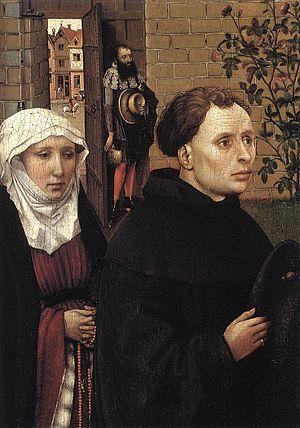
Le Triptyque de Merode ou Triptyque de l'Annonciation est un retable triptyque attribué à l'atelier du peintre primitif flamand Robert Campin, copiant probablement un original de Campin. Il est réalisé après 1422, probablement entre 1425 et 1428.